Petticoat Junction

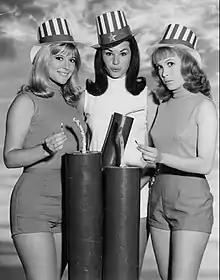
1967 cast, L-R: Meredith MacRae (Billie Jo), Lori Saunders (Bobbie Jo), and Linda Kaye Henning (Betty Jo)

Billie Jo was originally to be played by Sharon Tate. Though a cast photo was taken with Tate, she never appeared in the show. Though long rumored possible explanations for Tate's replacement include the emergence of racy photos of Tate, the reality is that Martin Ransohoff, Filmways producer, felt she simply was not prepared for a central role, and her agents convinced her to pass up the opportunity. Billie Jo was played for the first two seasons (1963–65) by Jeannine Riley, who left to pursue a movie career. In the third season (1965–66), Riley was replaced by Gunilla Hutton (not present for 11 episodes), and for the rest of the show's run, Billie Jo was played by Meredith MacRae.